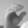
ASL letter: C